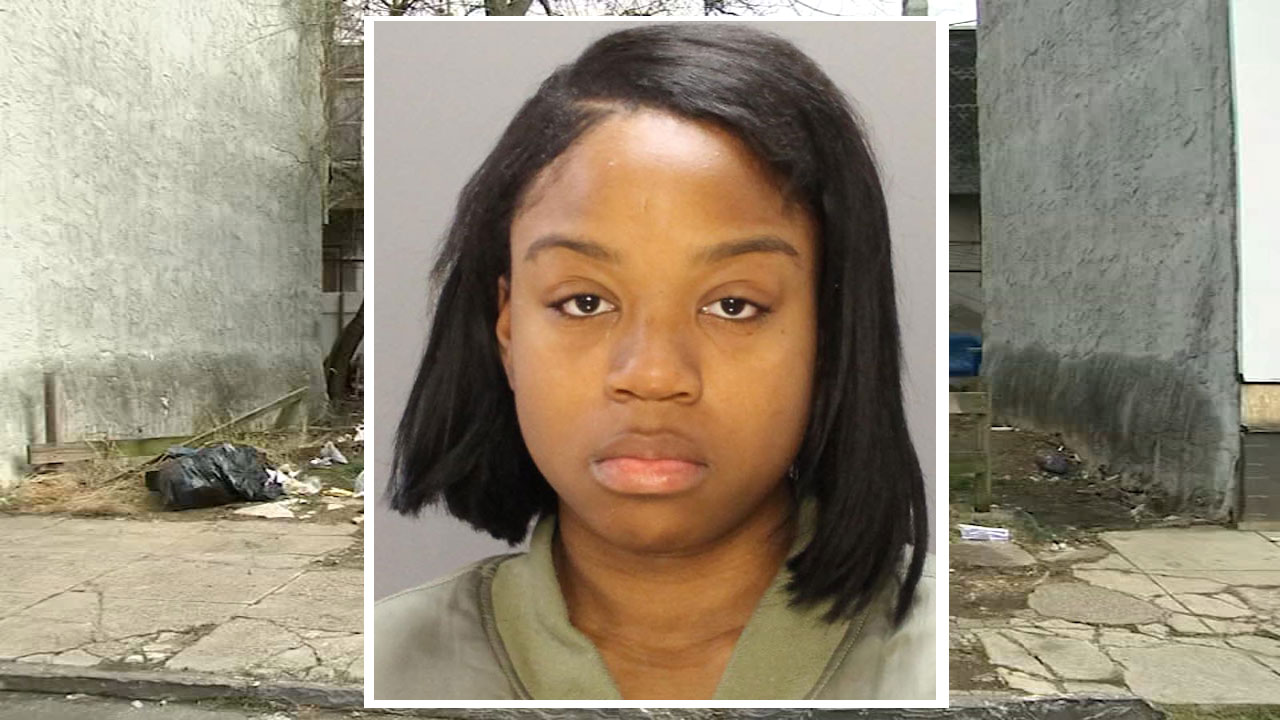
Gender: women